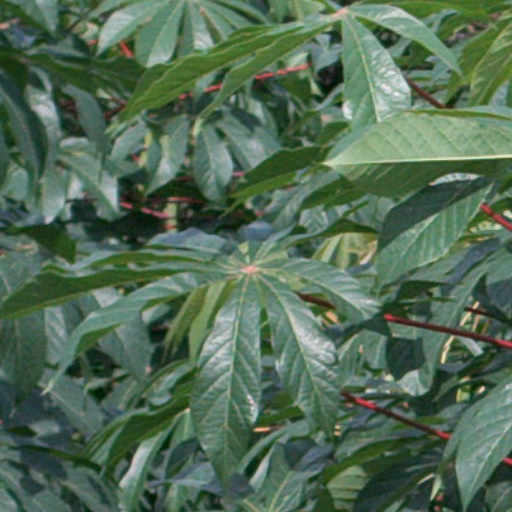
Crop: cassava